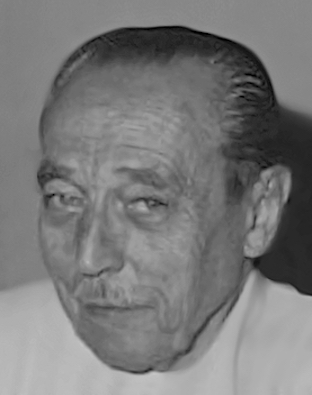
เจ้าชายอ็องรี เคานต์แห่งปารีส (พ.ศ. 2451–2542)

| name = เจ้าชายอ็องรี
| title = เคานต์แห่งปารีส
| image = File:Henri, Comte de Paris (1980-1999) in 1987.jpg
| caption = เคานต์แห่งปารีสใน ค.ศ. 1987
| alt = ภาพฉายาลักษณ์ของเจ้าชายอ็องรีในวัยพระชนม์ 79 ปี
| succession = ผู้อ้างสิทธิ์ในราชบัลลังก์ฝรั่งเศส สายราชวงศ์ออร์เลอ็อง
| reign = 25 สิงหาคม ค.ศ. 1940 – 19 มิถุนายน ค.ศ. 1999()
| reign-type = การอ้างสิทธิ์
| predecessor = เจ้าชายจีนส์ ดยุกแห่งกีซ
| successor = เจ้าชายอ็องรี เคานต์แห่งปารีส|เจ้าชายอ็องรี เคานต์แห่งปารีส
| house = ราชวงศ์ออร์เลอ็อง|ออร์เลอ็อง
| issue = เจ้าหญิงอีซาแบล, เคาน์เตสแห่งเชินบอร์น -บุชไฮม์เจ้าชายอ็องรี เคานต์แห่งปารีส (ค.ศ. 1933–2019)|เจ้าชายอ็องรี เคานต์แห่งปารีสเฮเลน, เคาน์เตสแห่งลิมแบร์ก-สติรุมเจ้าชายฟร็องซัวส์ ดยุกแห่งออร์เลอ็องเจ้าหญิงอาน ดัชเชสแห่งกาลาเบรียไดแอนน์ ดัชเชสแห่งเวือร์ทเทิมแบร์คเจ้าชายมีแชล เคานต์แห่งเอเวรอเจ้าชายฌัก ดยุกแห่งออร์เลอ็องเจ้าหญิงโกลดแห่งออร์เลอ็อง|เจ้าหญิงโกลด, ดัชเชสแห่งโอสตา ช็องตาล, บารอนเนส ฟร็องซัว ซาเวียร์ ชัมบูกา เด ซอร์กูวเจ้าชายตีโบ เคานต์แห่งลามาร์เค
| full name = อ็องรี โรแบร์ แฟร์ดีน็อง มารี เดอ หลุยส์ ฟิลิป
| birth_place = Le Nouvion-en-Thiérache, จังหวัดแอน|แอน, สาธารณรัฐฝรั่งเศสที่ 3|ฝรั่งเศส
| death_place = Cherisy, จังหวัดเออเรลัวร์|เออเรลัวร์,สาธารณรัฐฝรั่งเศสที่ 5|ฝรั่งเศส
| father = เจ้าชายจีนส์ ดยุกแห่งกีซ
| mother = เจ้าหญิงอีซาแบลแห่งออร์เลอ็อง (ค.ศ. 1878–1961)|เจ้าหญิงอีซาแบลแห่งออร์เลอ็อง
| burial_place = Chapelle royale de Dreux
| religion = โรมันคาทอลิก
|module = Infobox military person | embed = yes
 | allegiance = ฝรั่งเศส
 | branch = กองทหารต่างด้าวฝรั่งเศส
 | battles =
* สงครามโลกครั้งที่สอง
* สงครามแอลจีเรีย
 | awards =

เจ้าชายอ็องรีแห่งออร์เลอ็อง เคานต์แห่งปารีส (อ็องรี โรแบร์ แฟร์ดีน็อง มารี เดอ ออร์เลอ็อง; 5 กรกฏาคม ค.ศ. 1908 – 19 มิถุนายน ค.ศ. 1999), เป็นผู้อ้างสิทธิ์ในราชบัลลังก์ฝรั่งเศสจากราชวงศ์ออร์เลอ็องในฐานะ อ็องรีที่ 6 ตั้งแต่ปี ค.ศ. 1940 จนกระทั่งพระองค์สิ้นพระชนม์ในปี ค.ศ. 1999 อ็องรีเป็นทายาทสายตรงของฟีลิปที่ 1 ดยุกแห่งออร์เลอ็อง พระราชโอรสของพระเจ้าหลุยส์ที่ 13 นอกจากนี้เขายังสืบเชื้อสายมาจากพระเจ้าหลุยส์ที่ 14 ผ่างทางสายเลือดฝ่ายหญิง จากฟร็องซัว มารี เดอ บูร์บง พระธิดาที่ถูกต้องตามกฏหมายของพระองค์ เช่นเดียวกับพระราชปนัดดา (สายเลือดทายาททั้งสี่ที่แตกต่างกัน) ของพระเจ้าหลุยส์-ฟีลิปที่ 1 แห่งฝรั่งเศส|พระเจ้าหลุยส์-ฟีลิปที่ 1
พระโอรสของเจ้าชายจีนส์ ดยุกแห่งกุสซี อ็องรีทรงถูกห้ามเข้าฝรั่งเศสตลอดพระชนม์ชีพของพระองค์ อย่างไรก็ตาม พระองค์ยังคงทรงอุทิศตนเพื่อรับใช้ฝรั่งเศส โดยสมัครเป็นทหารในกองทหารต่างด้าวฝรั่งเศสและต่อสู้รบในสงครามโลกครั้งที่สองและสงครามแอลจีเรีย ภายหลังทรงได้รับอนุญาตที่จะเสด็จนิวัติสู่ฝรั่งเศสใน ค.ศ. 1950 ในไม่ช้า พระองค์ทรงพัวพันกับการเมืองระบอบกษัตริย์ของฝรั่งเศสอย่างหนัก อ็องรีทรงทำงานเพื่อฟื้นฟูระบอบกษัตริย์ในฝรั่งเศส ในรูปแบบรัฐสภา และหารือหัวข้อเรื่องกับชาร์ล เดอ โกล เขาได้รับแรงสนับสนุนอย่างท่วมท้นจากชาวฝรั่งเศสฝ่ายนิยมกษัตริย์ แต่ความพยายามทั้งหมดที่จะฟื้นฟูระบอบกษัตริย์กลับต้องล้มเหลวในที่สุด เมื่อพระองค์ทรงสิ้นพระชนม์ในปี ค.ศ. 1999 อ็องรี พระโอรสของพระองค์ได้สืบทอดตำแหน่งต่อจากพระองค์ในฐานะประมุขแห่งราชวงศ์ออร์เลอ็อง
== เสกสมรส ==
พระองค์ทรงเสกสมรสกับ เจ้าหญิงอิซาเบลแห่งออร์เลอ็อง-บราแกนซา เมื่อวันที่ 8 เมษายน 2474 พระชายารับพระราชทานพระอิสริยยศเป็น เจ้าหญิงเคาน์เตสแห่งปารีส ดัชเชสแห่งฝรั่งเศส พระชายา ทั้ง 2 มีพระบุตรร่วมกันถึง 11 พระองค์ ดังนี้
#เจ้าหญิงอีซาแบลแห่งออร์เลอ็อง (ประสูติ พ.ศ. 2475)
#เจ้าชายอ็องรี เคานต์แห่งปารีส
#เจ้าหญิงเฮเลนแห่งออร์เลอ็อง
#เจ้าชายฟร็องซัวส์ ดยุกแห่งออร์เลอ็อง
#เจ้าหญิงอาน ดัชเชสแห่งกาลาเบรีย
#ไดแอนน์ ดัชเชสแห่งเวือร์ทเทิมแบร์ค
#เจ้าชายไมเคิล เคานต์แห่งเอเวรอ
#เจ้าชายฌัก ดยุกแห่งออร์เลอ็อง
#เจ้าหญิงโกลดแห่งออร์เลอ็อง
#เจ้าหญิงแชนทัลแห่งออร์เลอ็อง|เจ้าหญิงแชนทัล บารอนเนสฟร็องซัวส์
#เจ้าชายตีโบ เคานต์แห่งลามาร์เค
== สิ้นพระชนม์ ==
พระองค์สิ้นพระชนม์ลงเมื่อวันที่ 19 มิถุนายน 2542 สิริพระชันษา 90 ปี ด้วยพระอาการ โรคมะเร็งต่อมลูกหมาก ซึ่ง เจ้าชายโอโด ดยุกแห่งอ็องกูแลม พระนัดดาของพระองค์นั้น เสกสมรสในวันนี้
== อ้างอิง ==
== แหล่งข้อมูลอื่น ==
* Film from Henri d'Orléanses wedding in 1931
* "Une manifeste de Comte de Paris." Henri's manifest in Le Figaro in 1937, where he renounce Action Française (French)
* Interview with the Count on France Inter 23 April 1979 (French)
* Biography in "The Guardian" (1999)
* Biography in "Independent" (1999)
*
หมวดหมู่:เจ้าชายฝรั่งเศส
หมวดหมู่:ราชวงศ์ออร์เลอ็อง
หมวดหมู่:ราชวงศ์ฝรั่งเศส
หมวดหมู่:ผู้อ้างสิทธิในราชบัลลังก์
หมวดหมู่:บุคคลจากจังหวัดแอน
หมวดหมู่:ทหารในสงครามโลกครั้งที่สอง
หมวดหมู่:ผู้ได้รับเครื่องอิสริยาภรณ์เลฌียงดอเนอร์